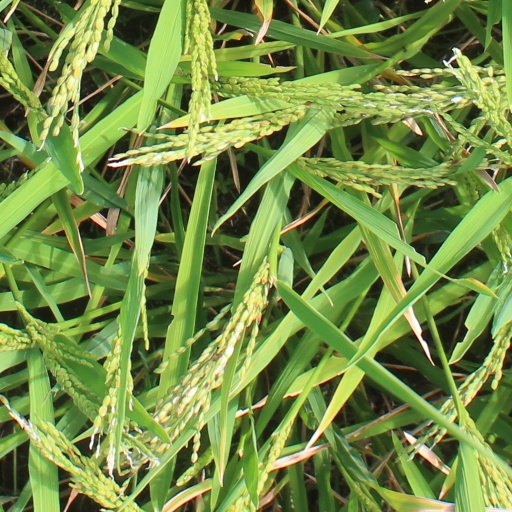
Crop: rice